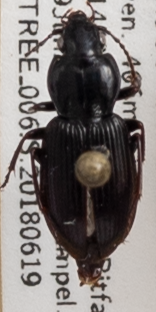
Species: Pterostichus mutus
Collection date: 2018-06-19
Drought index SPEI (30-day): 1.69
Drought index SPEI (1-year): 0.17
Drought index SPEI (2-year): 2.09